Lapford railway station

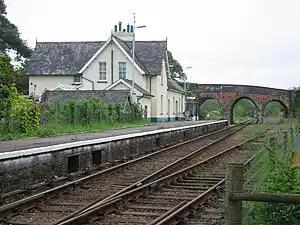
Lapford in 2006 before the second track was removed

Lapford railway station is a rural station on the Tarka Line, serving the village of Lapford in Devon. It is from at milepost 189.75 from .